Anna Ginsburg

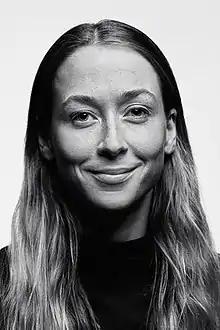
Anna Ginsburg in 2019

Anna Ginsburg is a British film director working with a range of techniques and mediums, including traditional hand drawn 2D animation, stop-motion, as well as live-action.